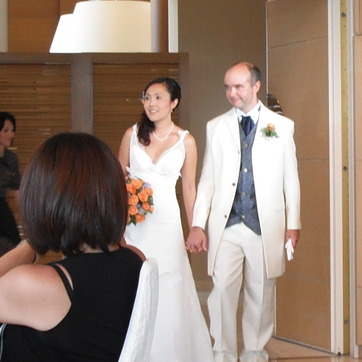
Material: skin